Smoking in India

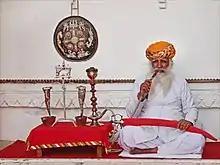
A Rajput Smoking through a hookah, Rajasthan, India.

Smoking in public places was prohibited nationwide from 22 October 2002. There are approximately 120 million smokers in India. According to the World Health Organization (WHO), India is home to 12% of the world's smokers. More than 1 million people die every year due to tobacco related illnesses. As of 2015, the number of men smoking tobacco in India rose to 108 million, an increase of 36%, between 1998 and 2015. As per recent report of WHO, nearly 267 million people consume some form of tobacco in India.